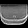
Label: Bag